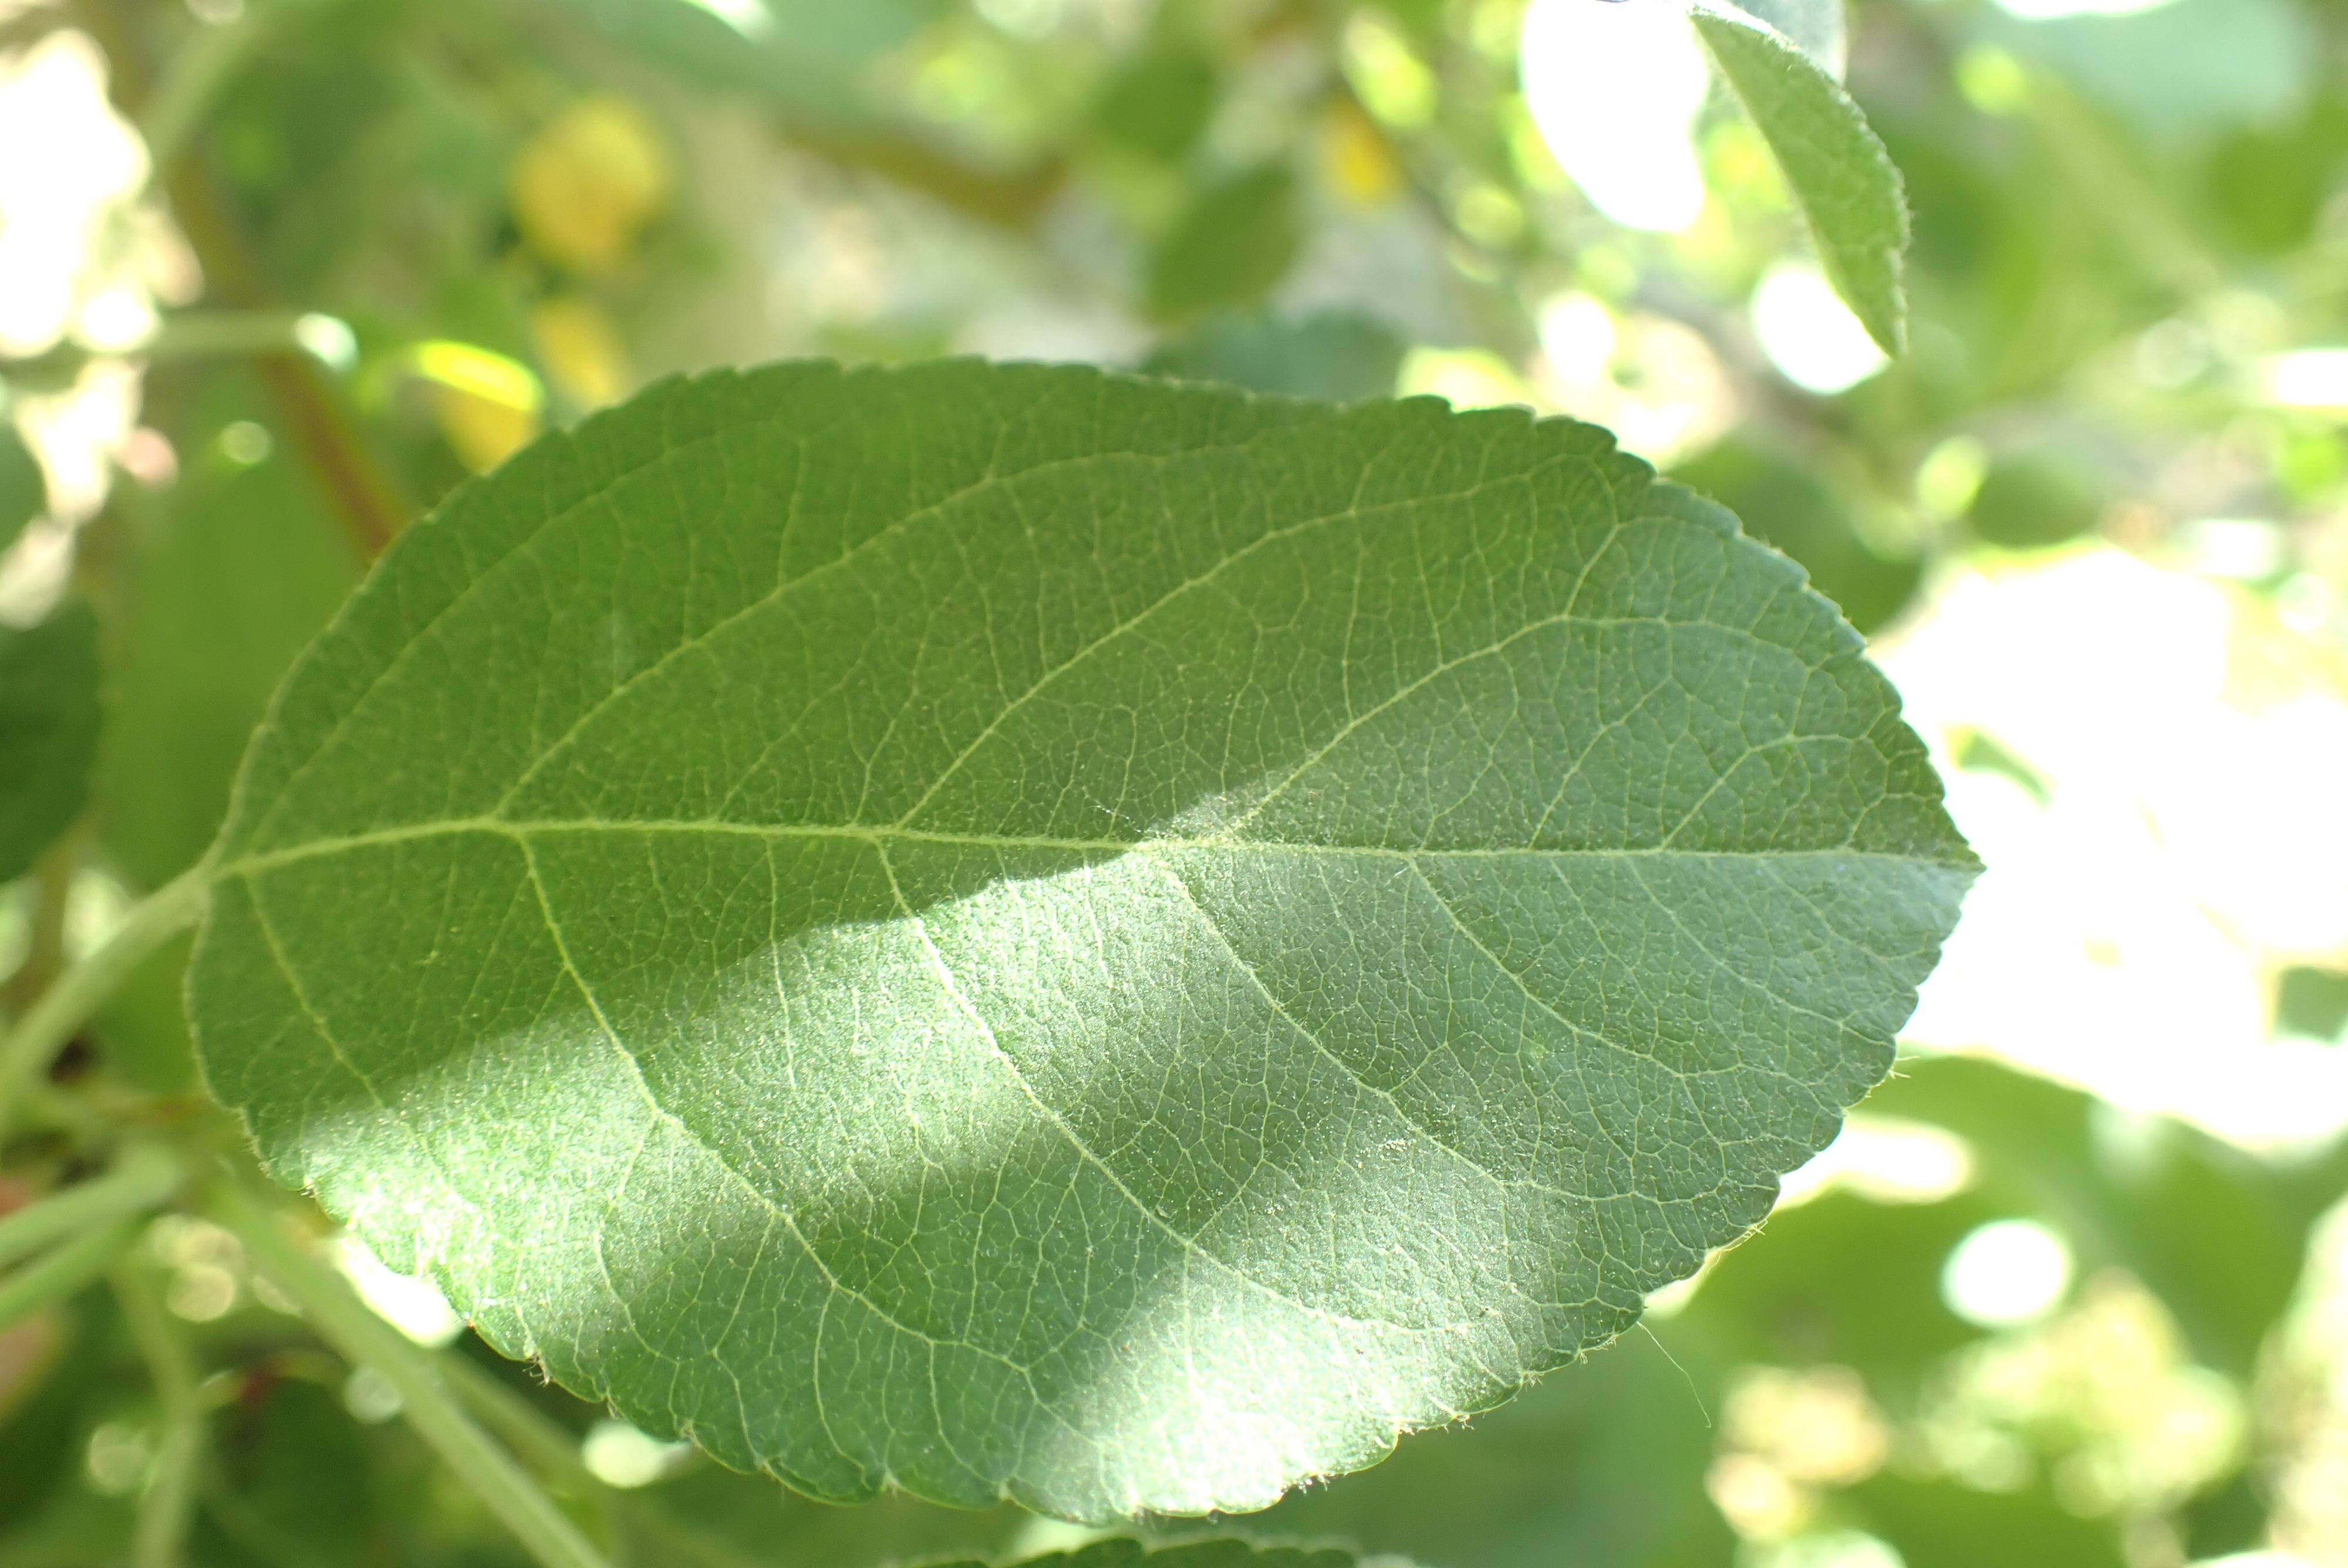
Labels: healthy